Truck scale

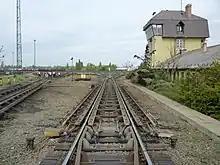
A weigh bridge in a hump classification type of yard

A rail weighbridge is used to weigh rollingstock including railroad cars, railroad cars, goods wagons and locomotives, empty or loaded. When loaded, the net weight of the cargo is the gross weight less the tare weight when known. It is also used to weigh trams.